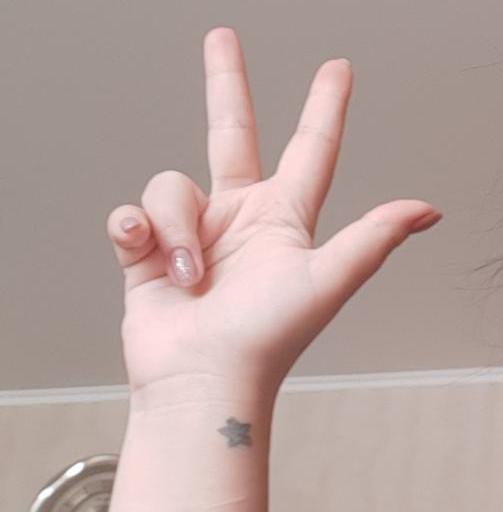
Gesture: three2